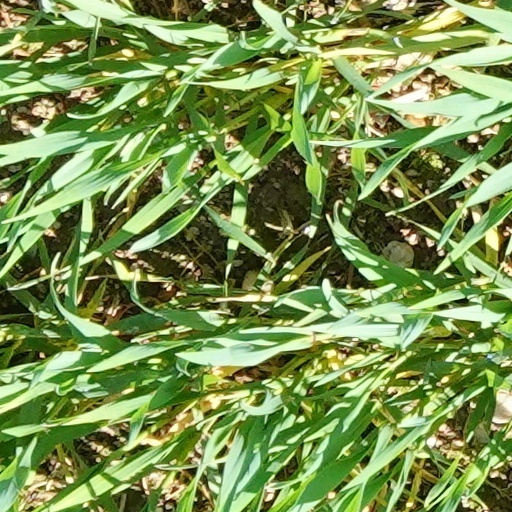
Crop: wheat